Bérigny

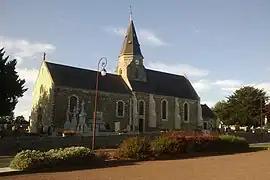
The church in Bérigny

Bérigny is a commune in the Manche department in the Normandy region in northwestern France.